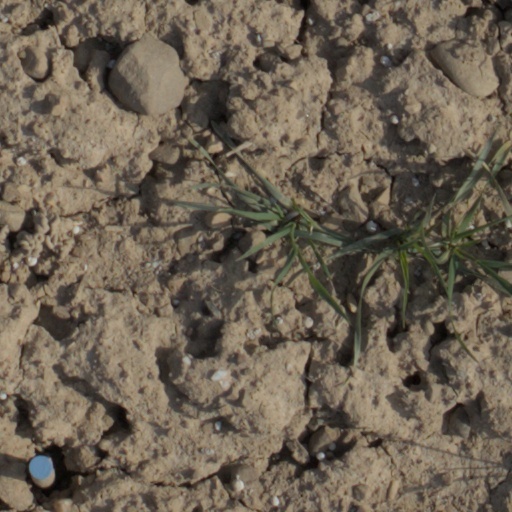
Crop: wheat